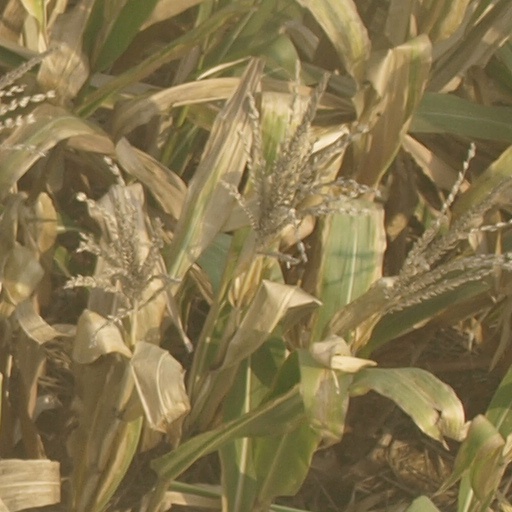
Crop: maize; corn